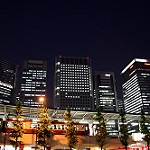
Label: buildings